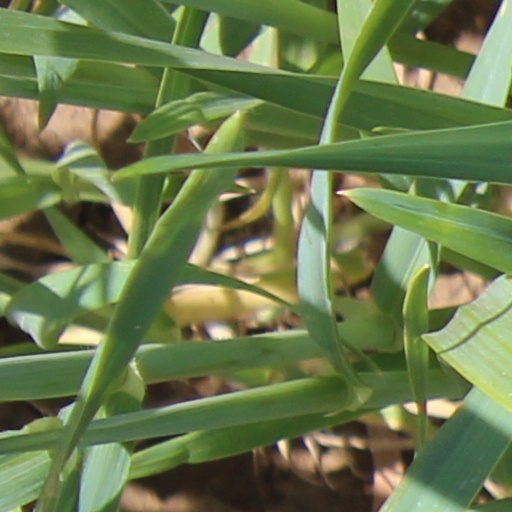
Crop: wheat